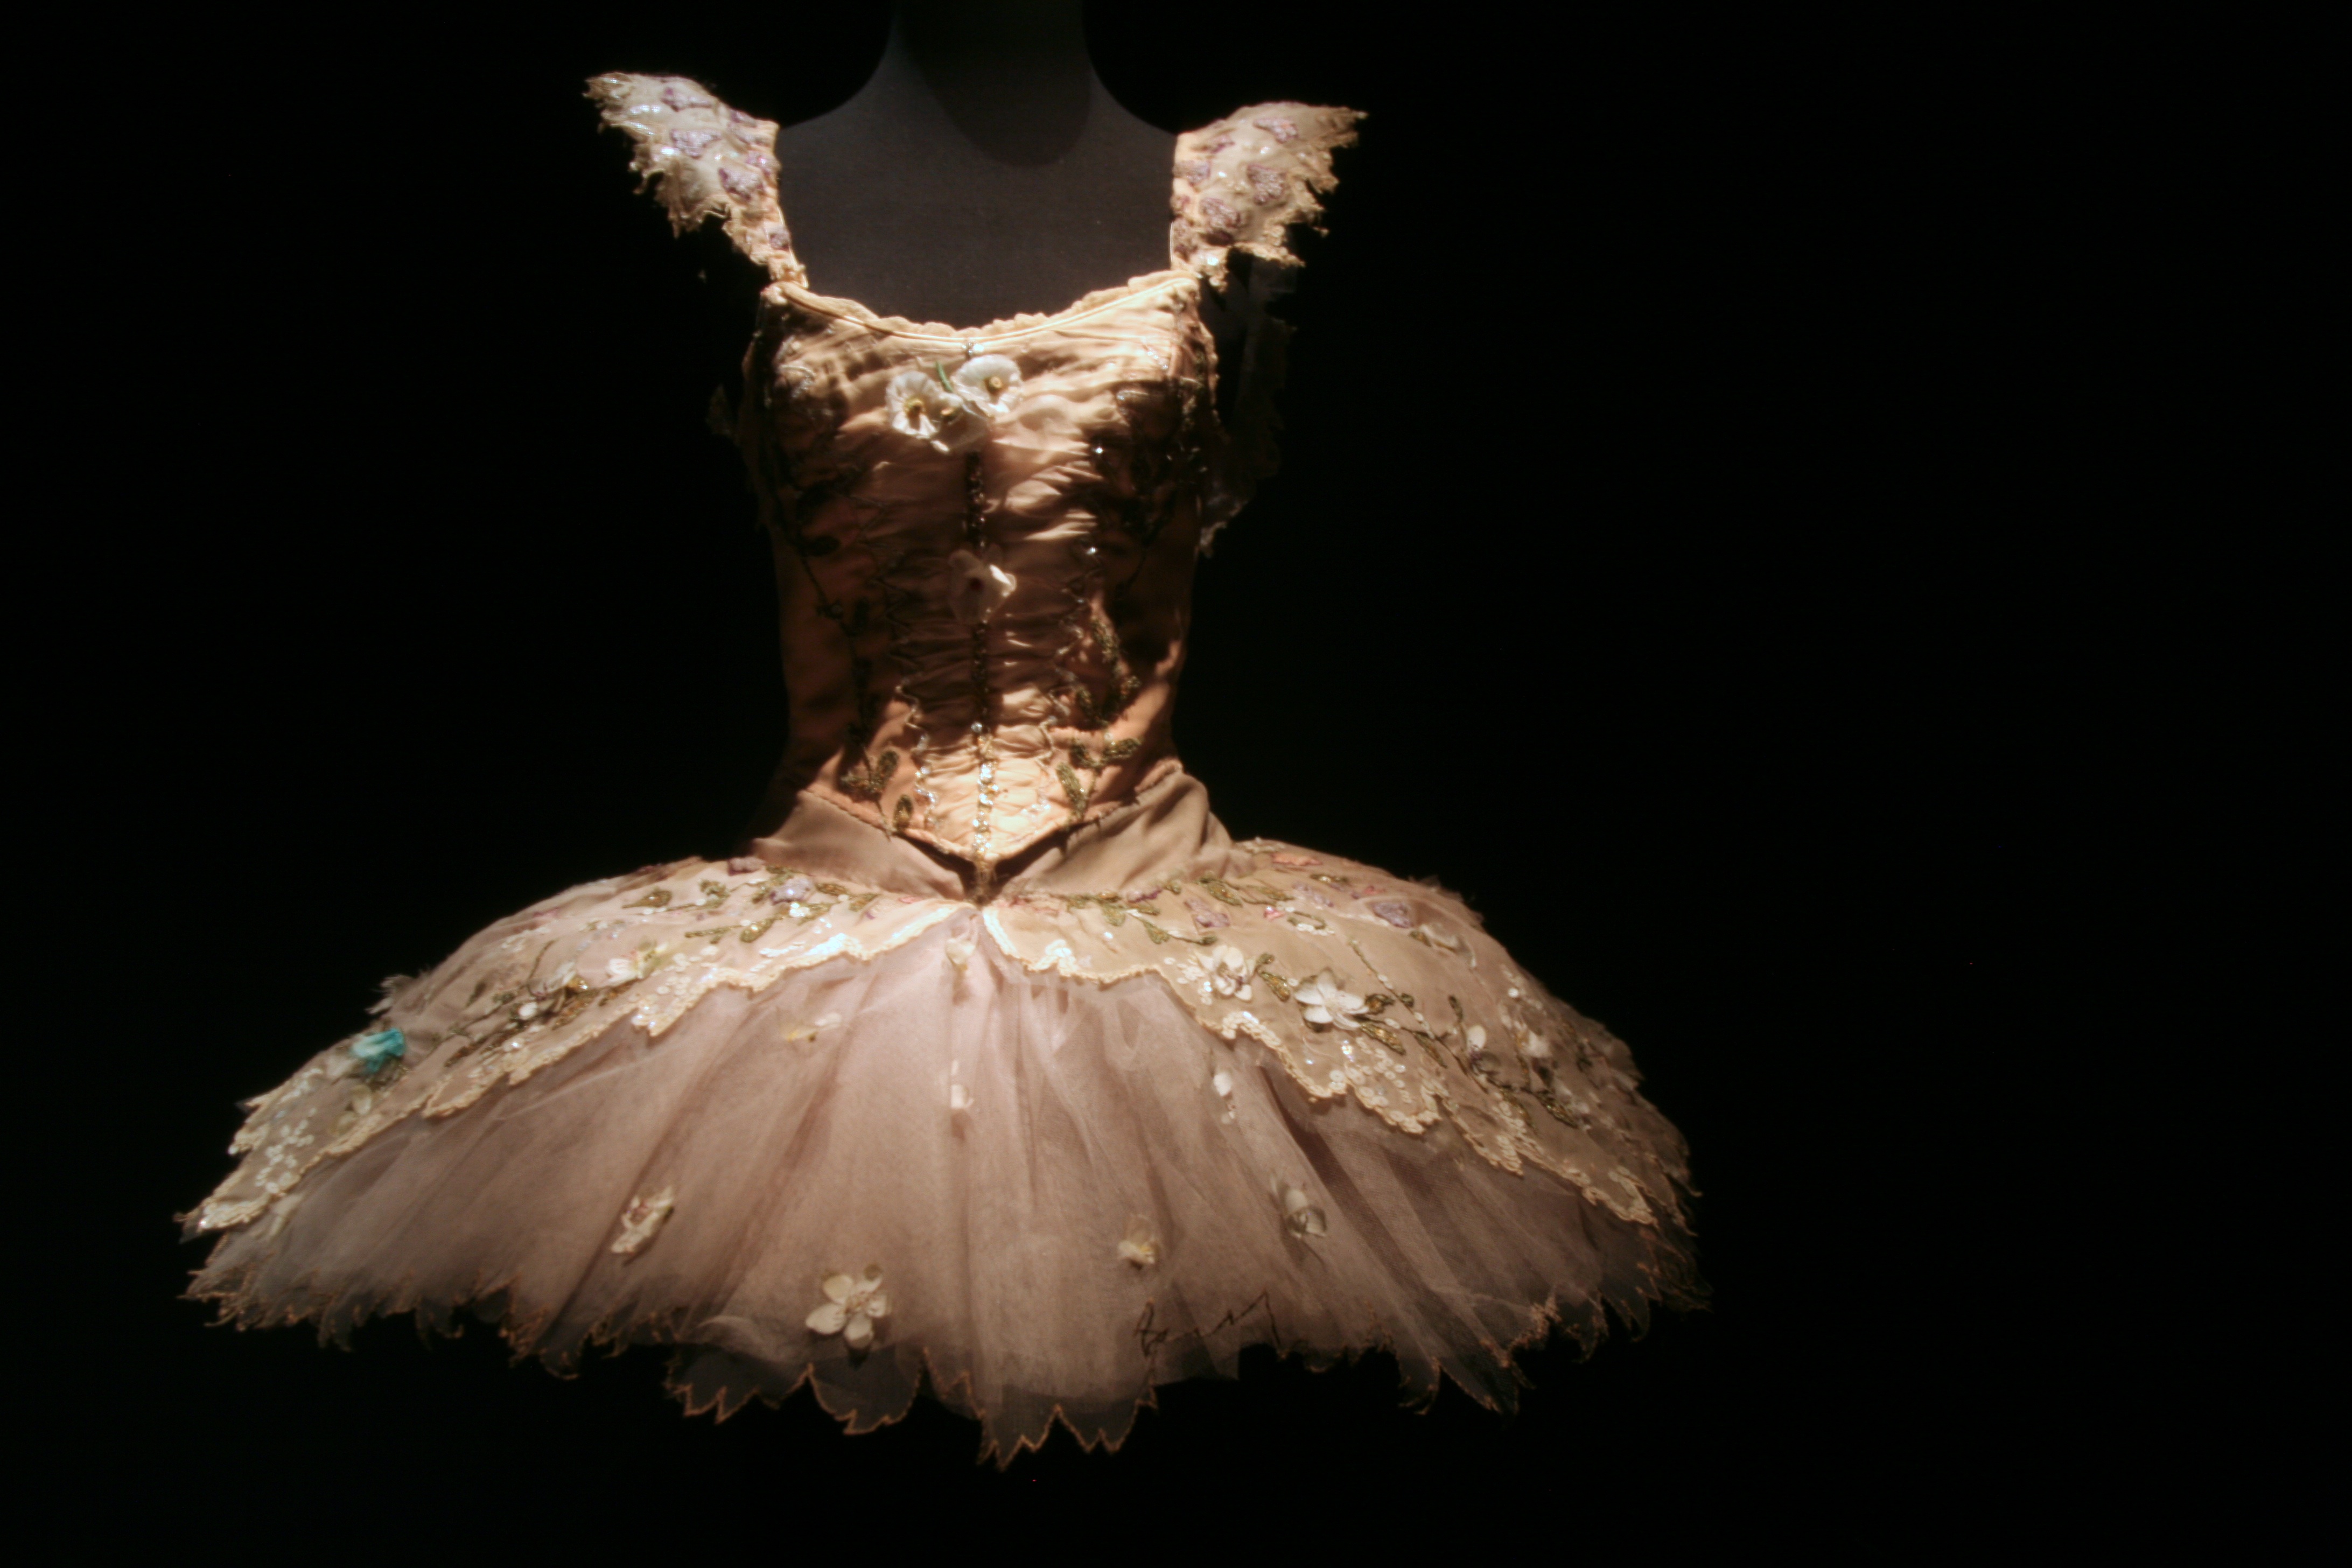
paris, opera, clothing, exposition, dress, bnf, exhibition, costume, gown, palaisgarnier, operadeparis, liebermann, rolfliebermann, biblioth quenationaledefrance, dance dress, ballet tutu